Franciscus Gijsbrechts

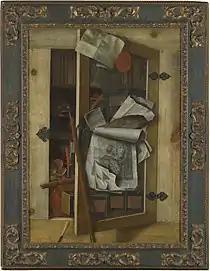
"Trompe-l'oeil of an open cabinet with an engraving of Titian's Bravo"

He was the son of Cornelis Norbertus Gijsbrechts and Anna Moons. He was baptised on 25 February 1649 in the parish of St James in Antwerp. His father was a still-life painter and probably also his teacher.